Litanei 97

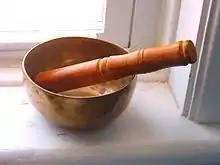
Japanese "rin", of the type used to mark the ends of the five strophes of "Litanei 97"

are used to mark the end of each line. Each member of the choir individually chooses any syllable from the preceding line and sings it on any pitch with a fast glissando. "This puts such a crowd of syllables in your ear that you can hardly understand a word, after which the next line—again perfectly intelligible—follows". This intelligibility of the text, declaimed by the choir in unison rhythms, means that—in contrast to so much contemporary music—the listener can hear immediately whenever a performer goes wrong.